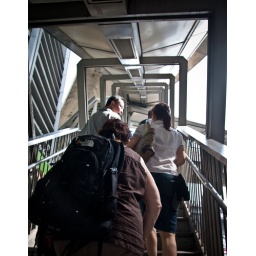
to cross the street and get under the ground to the metro...not the sky train.